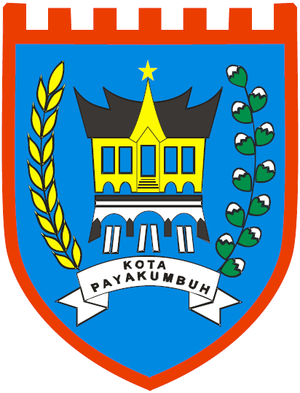
Payakumbuh est une ville du Sumatra occidental, en Indonésie. Elle compte plus de 122 000 habitants et couvre une superficie de 80,43 km². Elle est située dans les hautes terres de Minangkabau, à 120 km de Padang et 180 km de Pekanbaru.